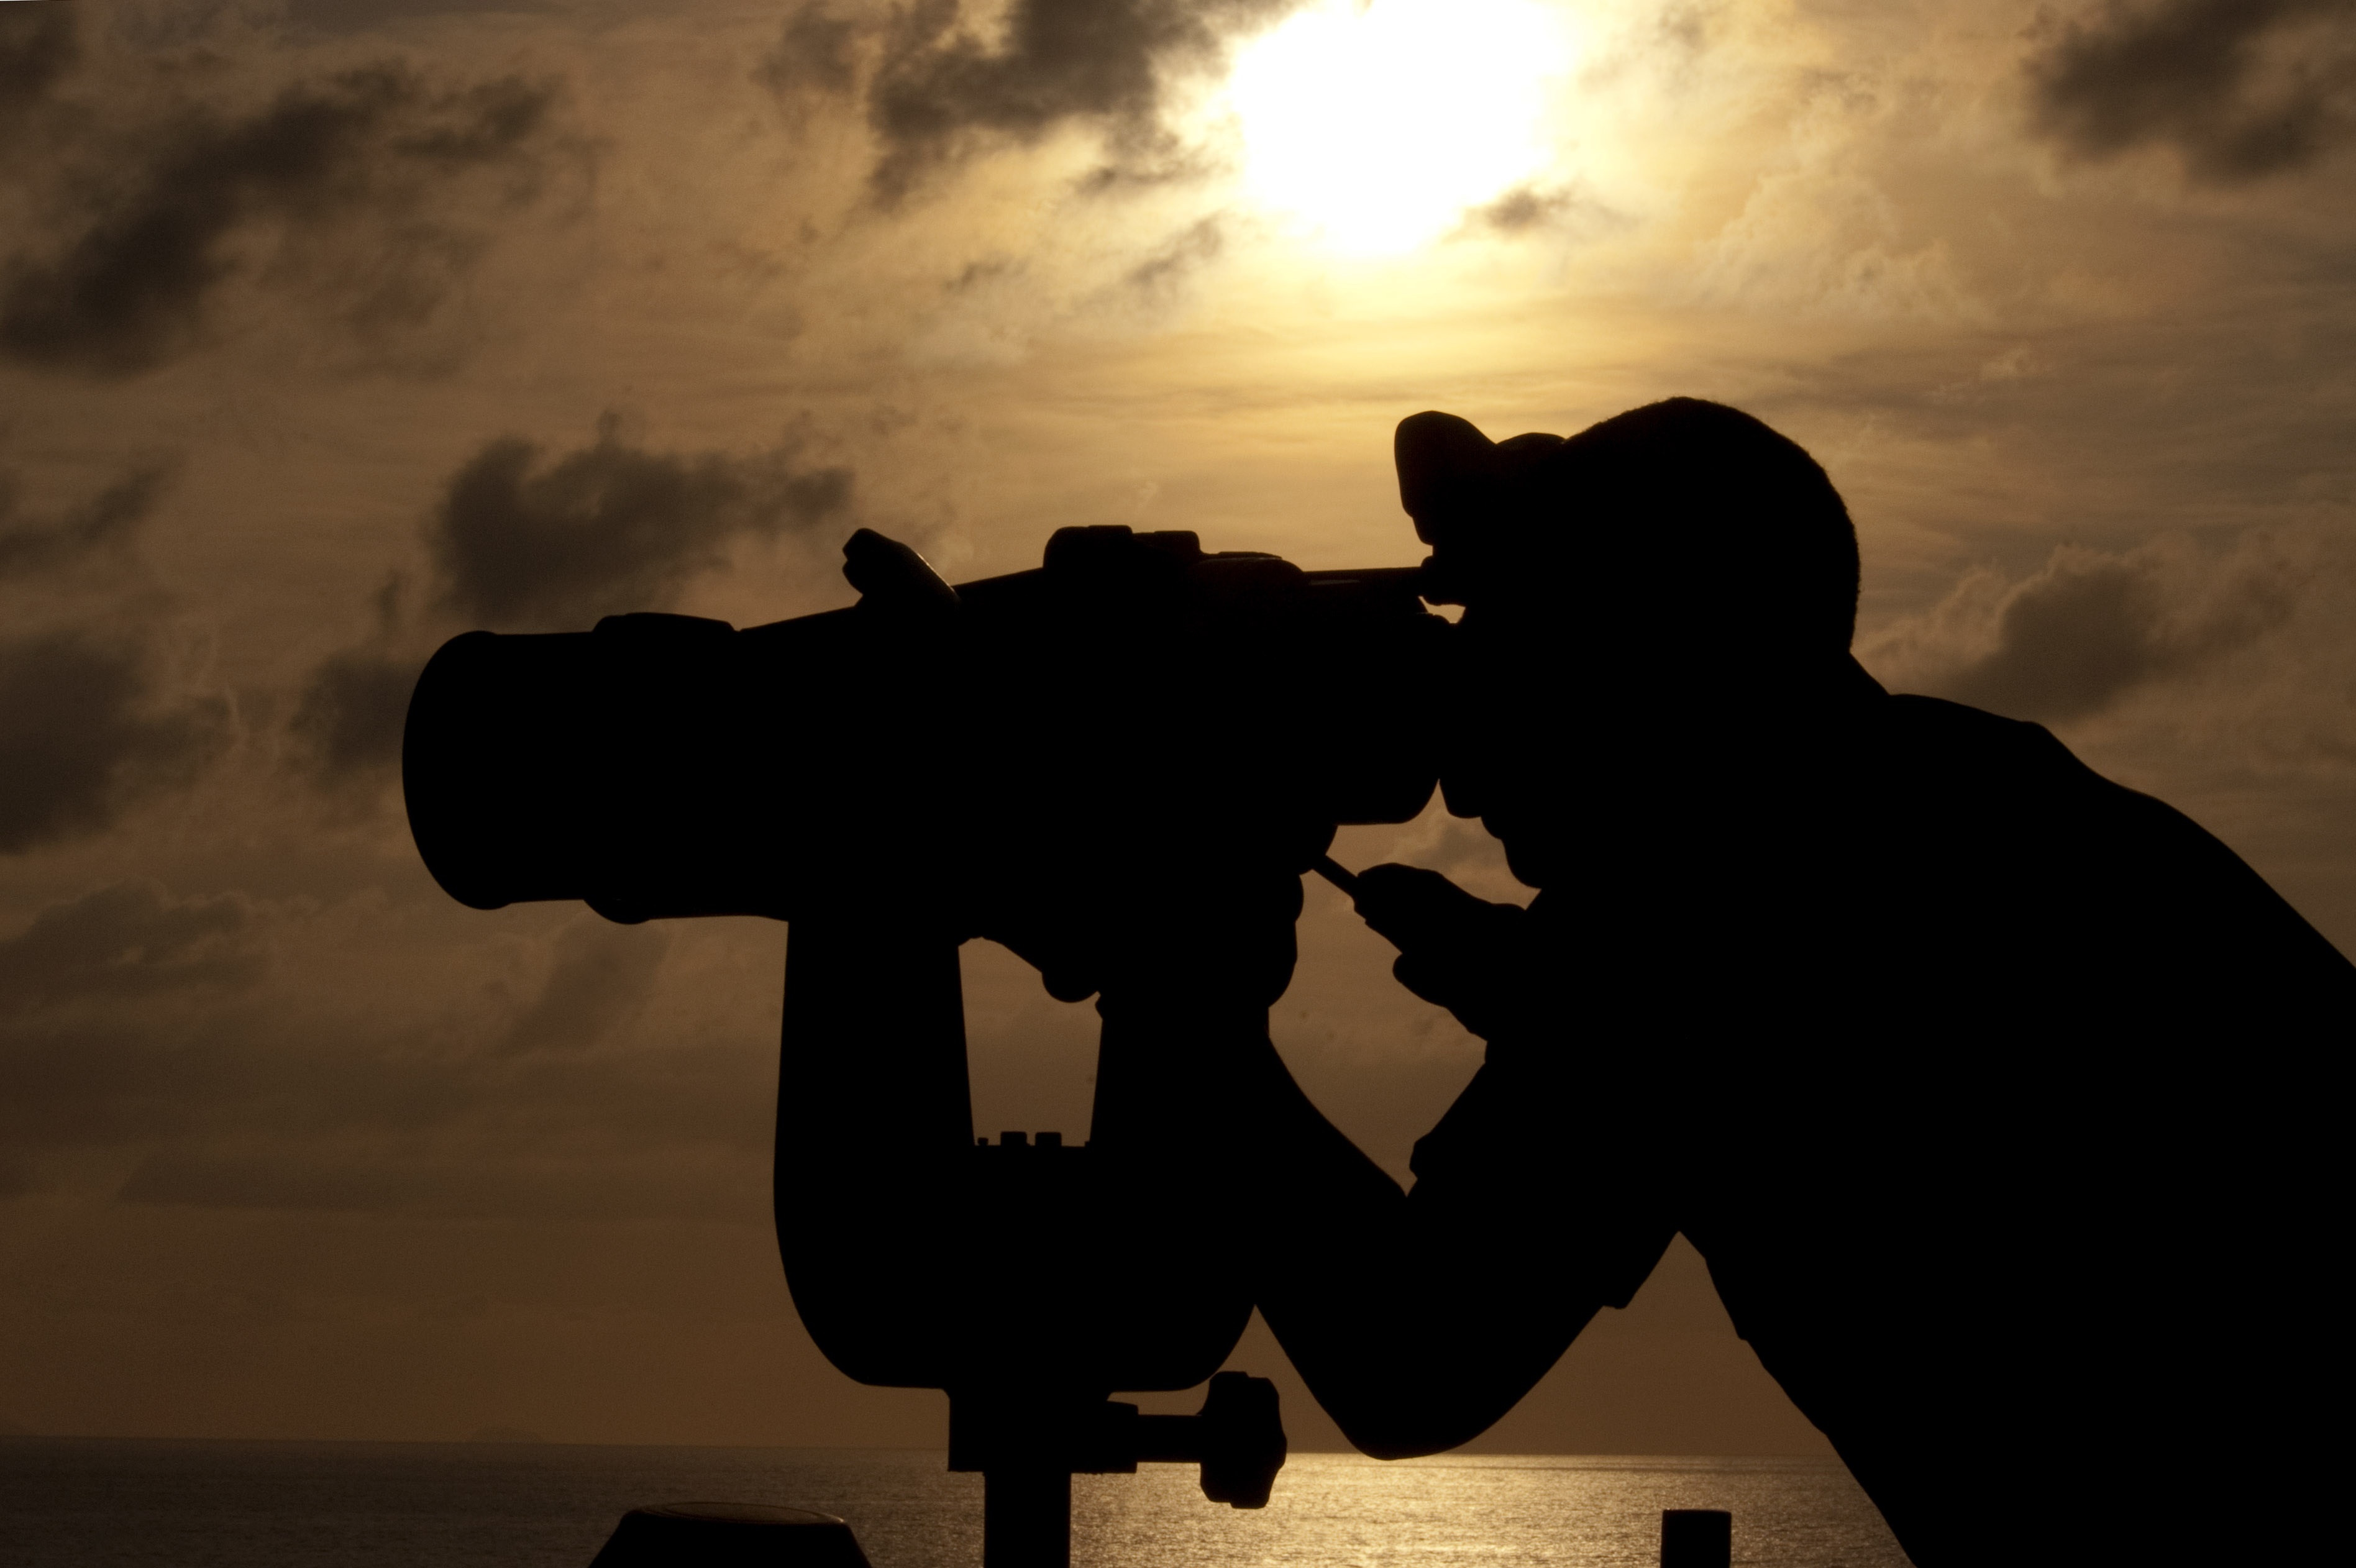
silhouette, sunset, bridge, ship, military, dusk, evening, vessel, optics, nautical, vision, maritime, naval, observation, big eyes, navy binoculars, passing ships